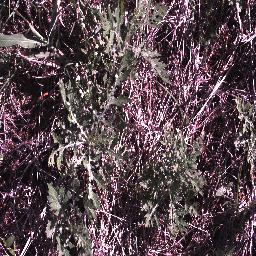
Label: parthenium